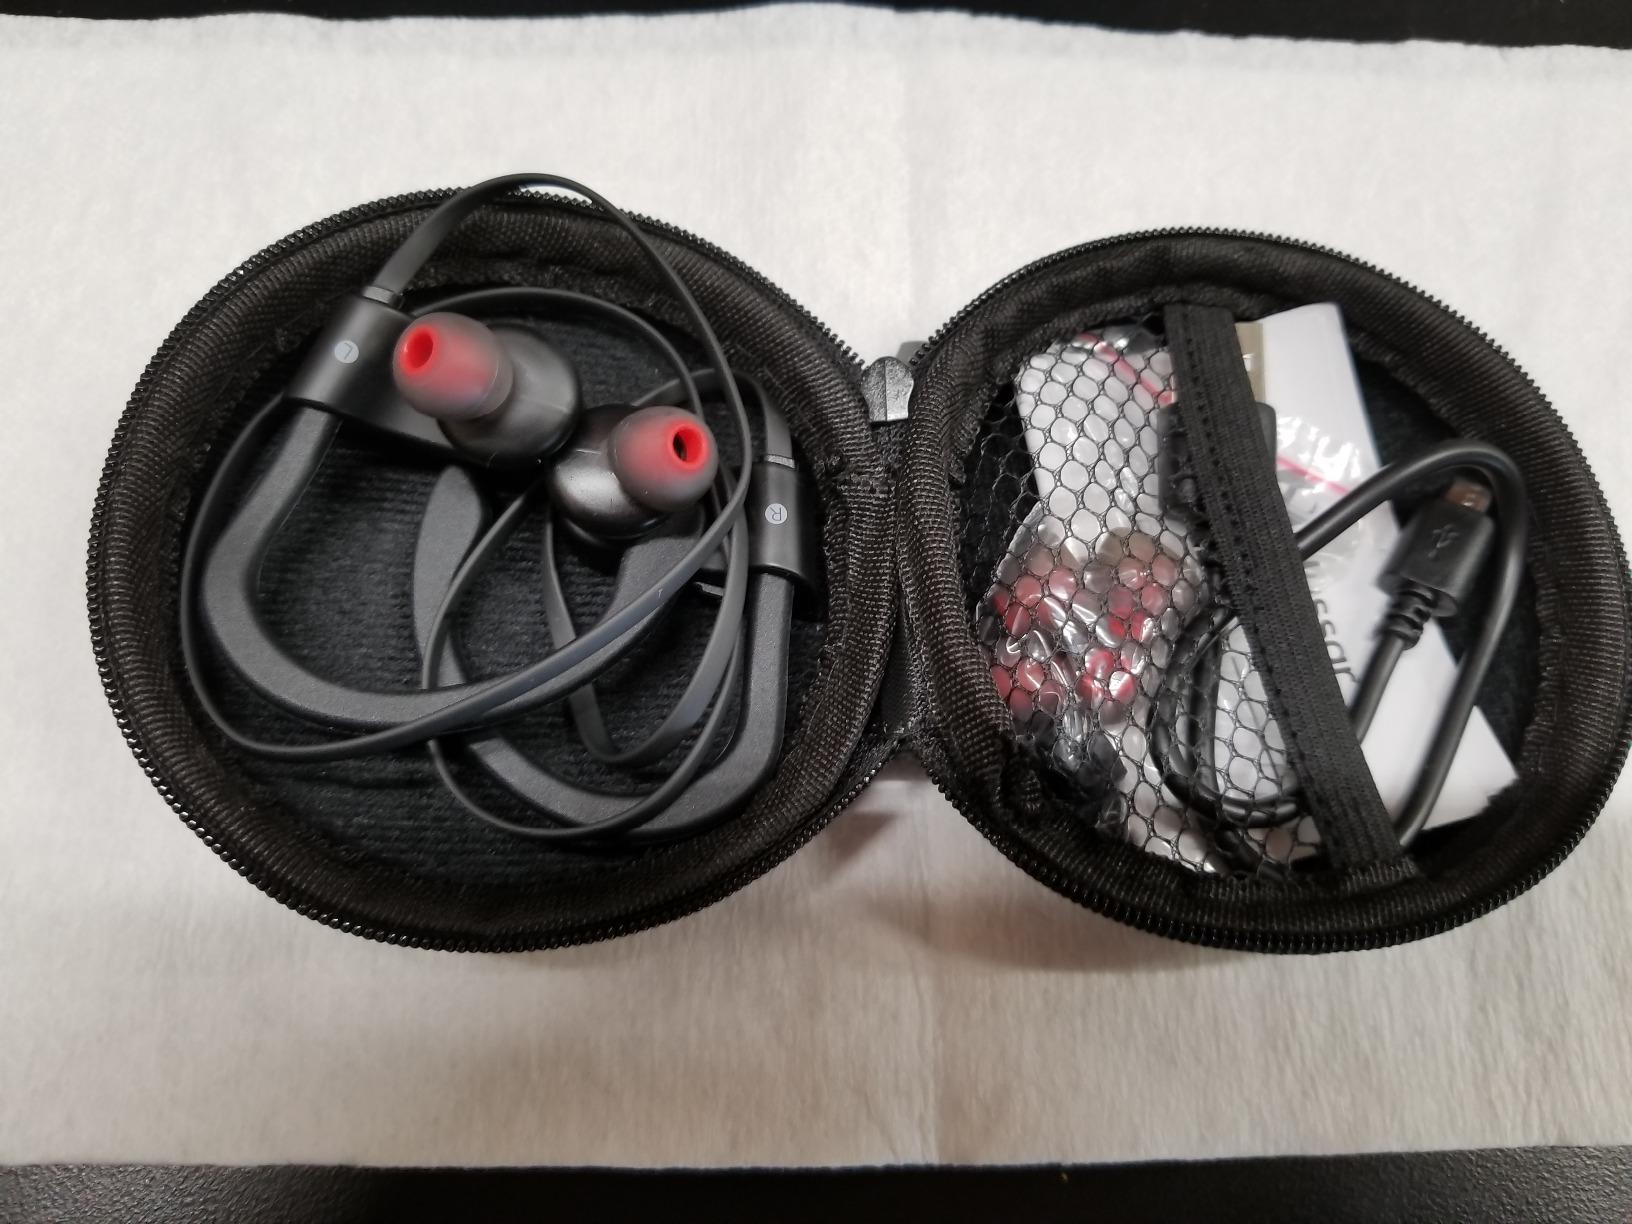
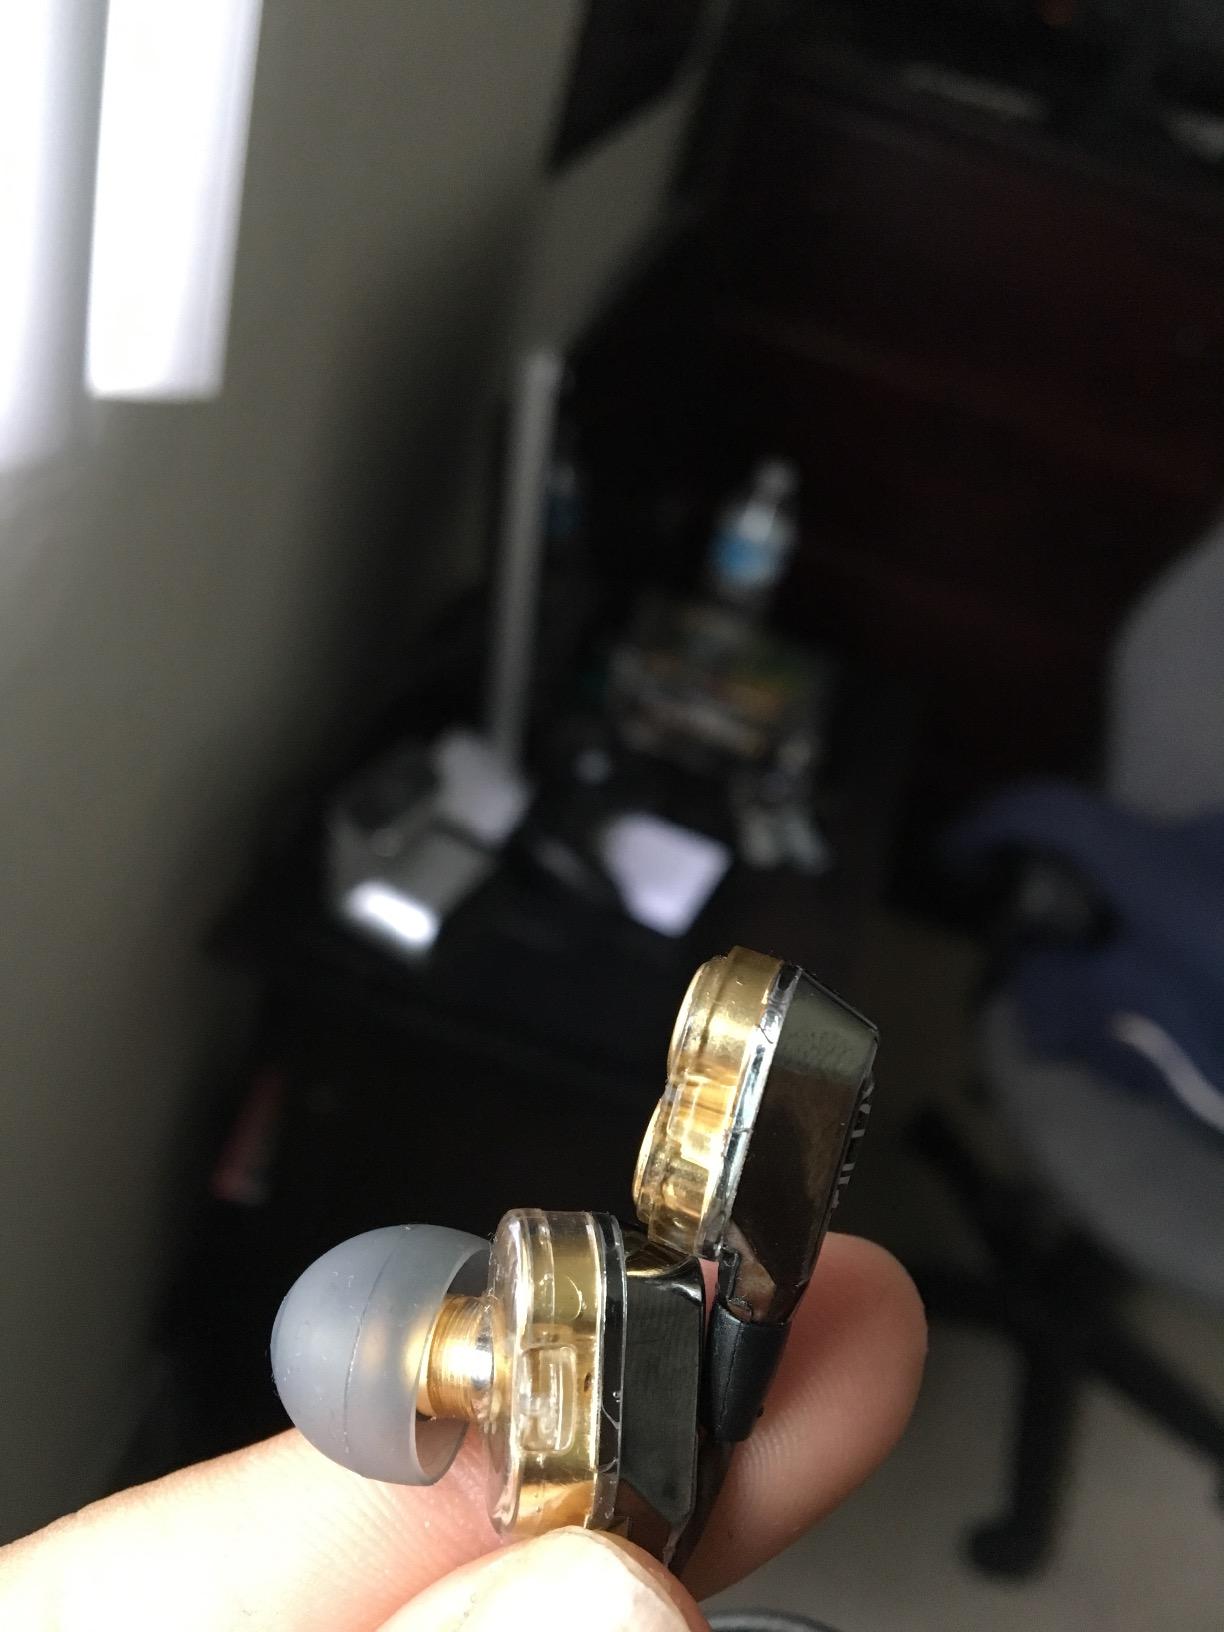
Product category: headphones
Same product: no